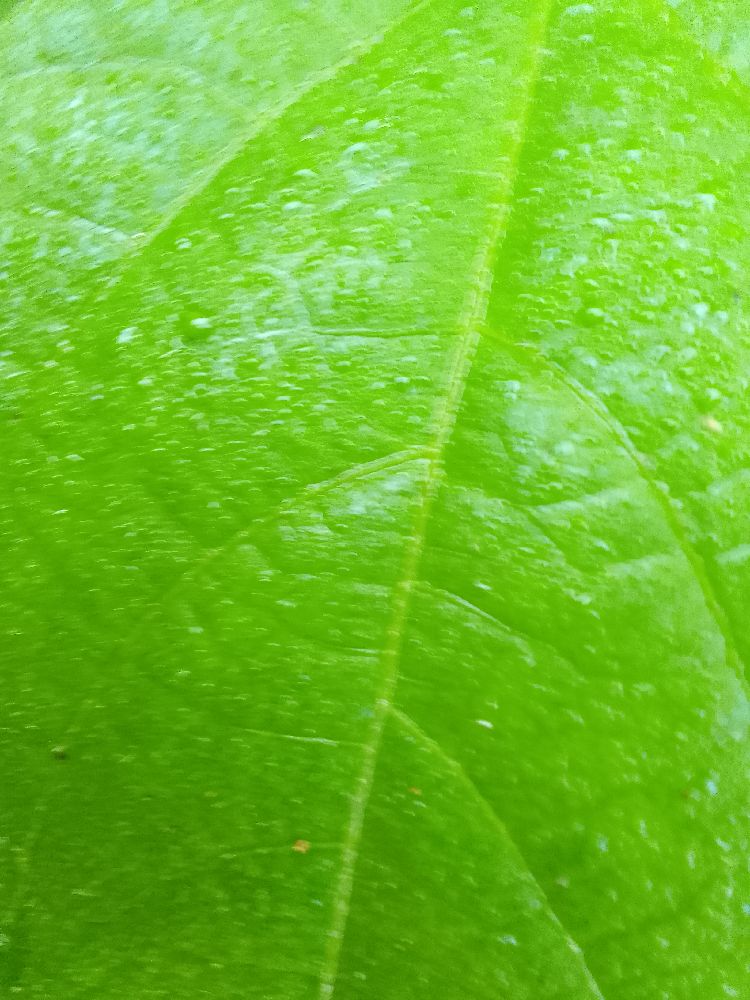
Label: healthy